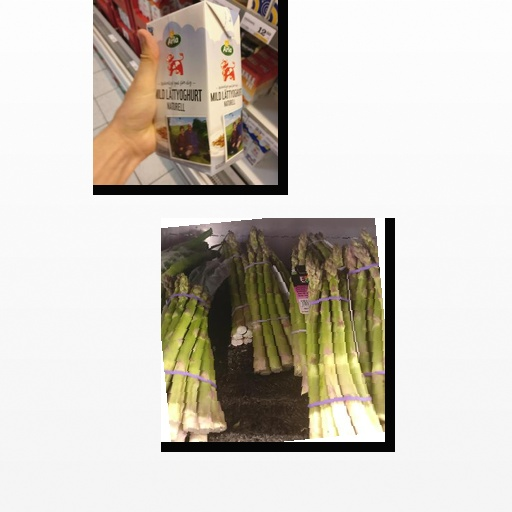
Food items: yoghurt, asparagus